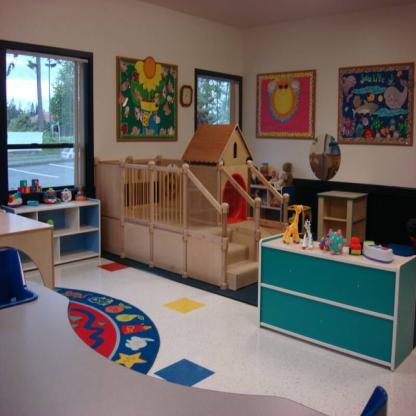
Scene: Indoor